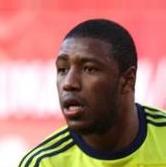
Age: 22